Battle of Mykonos

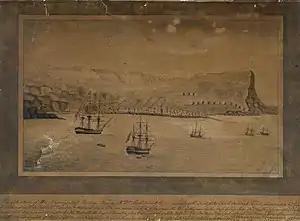
"The Romney captures La Sybille 17 June 1794"

On 16 June, off Kimolos, information reached the British convoy that a French frigate had been sighted near the Cycladic Islands of Tinos and Mykonos. "Inconstant" was detached to search for the enemy ship, without success. The following day, as the British convoy passed through the straits between the islands, a large warship was sighted at anchor in the harbour of Mykonos. Ordering the convoy to continue under the escort of the three frigates, Paget turned "Romney" south to investigate. The ship was discovered to be "Sibylle", anchored alongside three French merchant ships and flying Rondeau's pennant. Paget's approach rendered escape impossible, and Rondeau remained at anchor as the larger British vessel entered the harbour and came to a halt just short of the French ship. Paget then sent a junior officer to "Sibylle" in a ship's boat with a request that Rondeau surrender his ship and convoy to prevent the loss of life that an engagement with the larger "Romney" would entail. Rondeau responded that he was well aware of his opponent's size and was not intimidated; he was prepared for battle and had sworn "never to strike his colours". Rondeau was subsequently reported to have learned before the engagement that "Romney" was operating with a reduced crew, only carrying 266 men of the 341 who should have been aboard, which compared unfavourably with the 380 men on board the French ship.